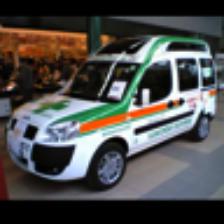
Label: NonHuman